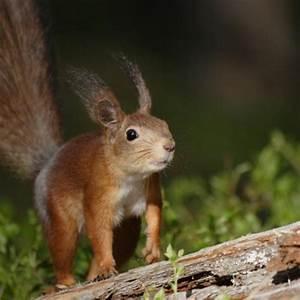
squirrel